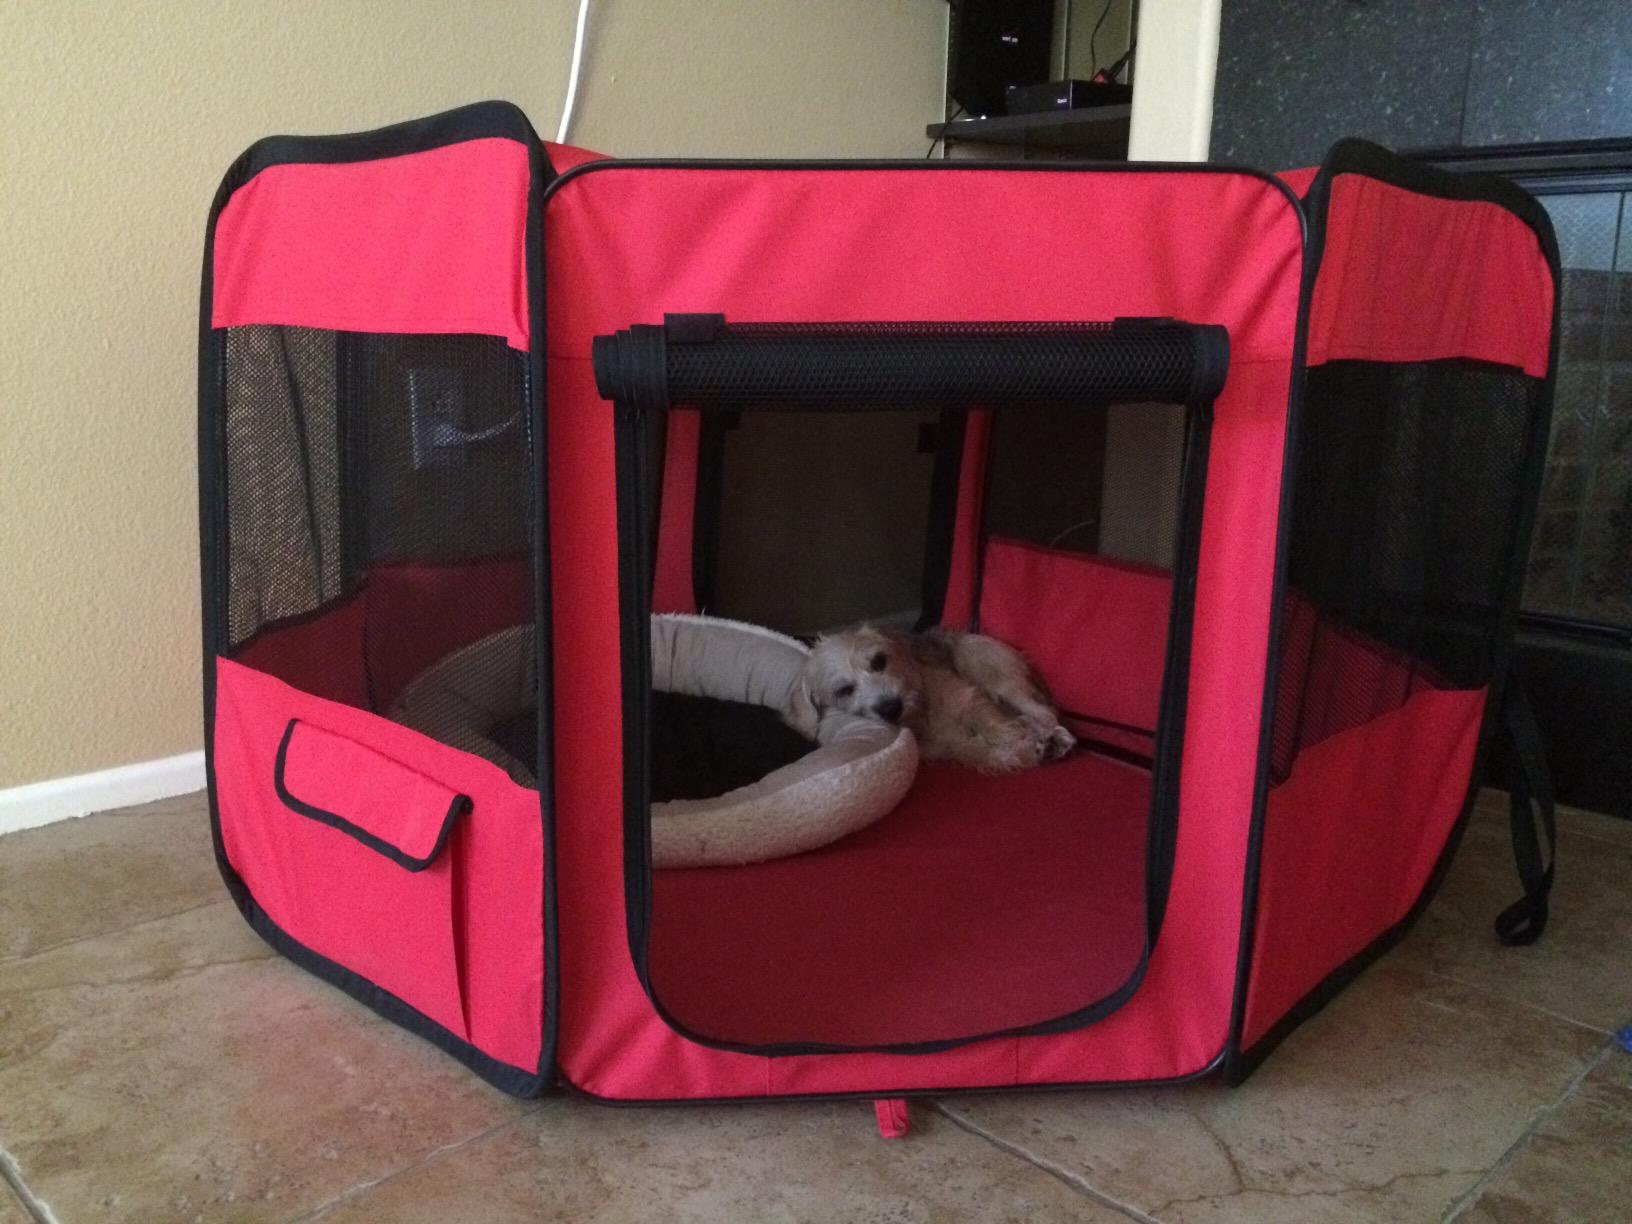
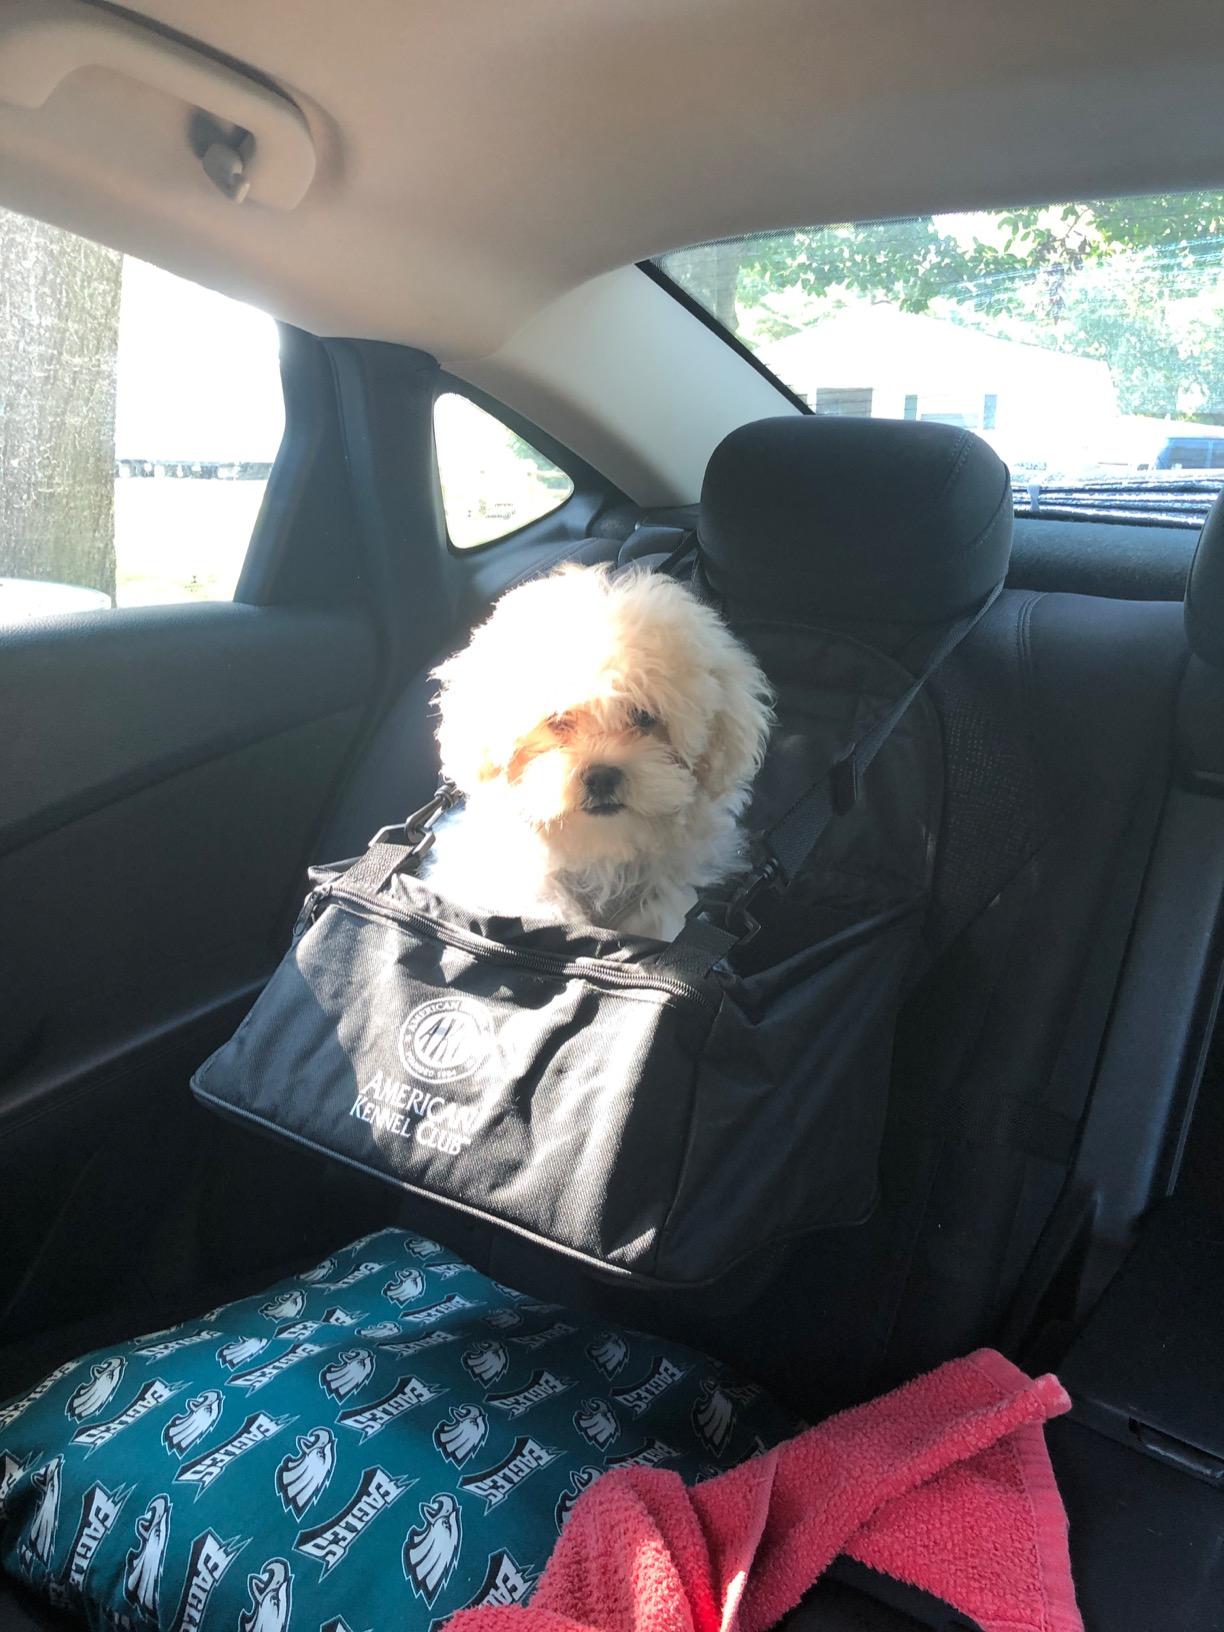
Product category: items_kennel
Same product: no